1998 Farm Aid on CMT 300

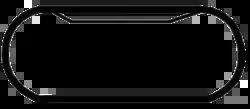
The layout of New Hampshire International Speedway, the venue where the race was held.

New Hampshire International Speedway is a 1.058-mile (1.703 km) oval speedway located in Loudon, New Hampshire which has hosted NASCAR racing annually since the early 1990s, as well as an IndyCar weekend and the oldest motorcycle race in North America, the Loudon Classic. Nicknamed "The Magic Mile", the speedway is often converted into a 1.6-mile (2.6 km) road course, which includes much of the oval. The track was originally the site of Bryar Motorsports Park before being purchased and redeveloped by Bob Bahre. The track is currently one of eight major NASCAR tracks owned and operated by Speedway Motorsports.